List of birds of Botswana

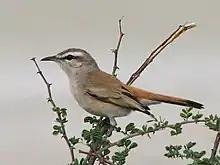
Kalahari scrub-robin

The monarch flycatchers are small to medium-sized insectivorous passerines which hunt by flycatching.